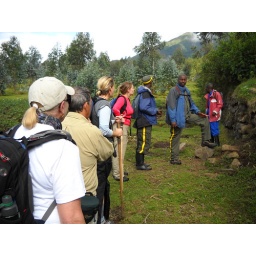
Patience is the name of our lead guide. We're stepping over the wall into the mountain forest.